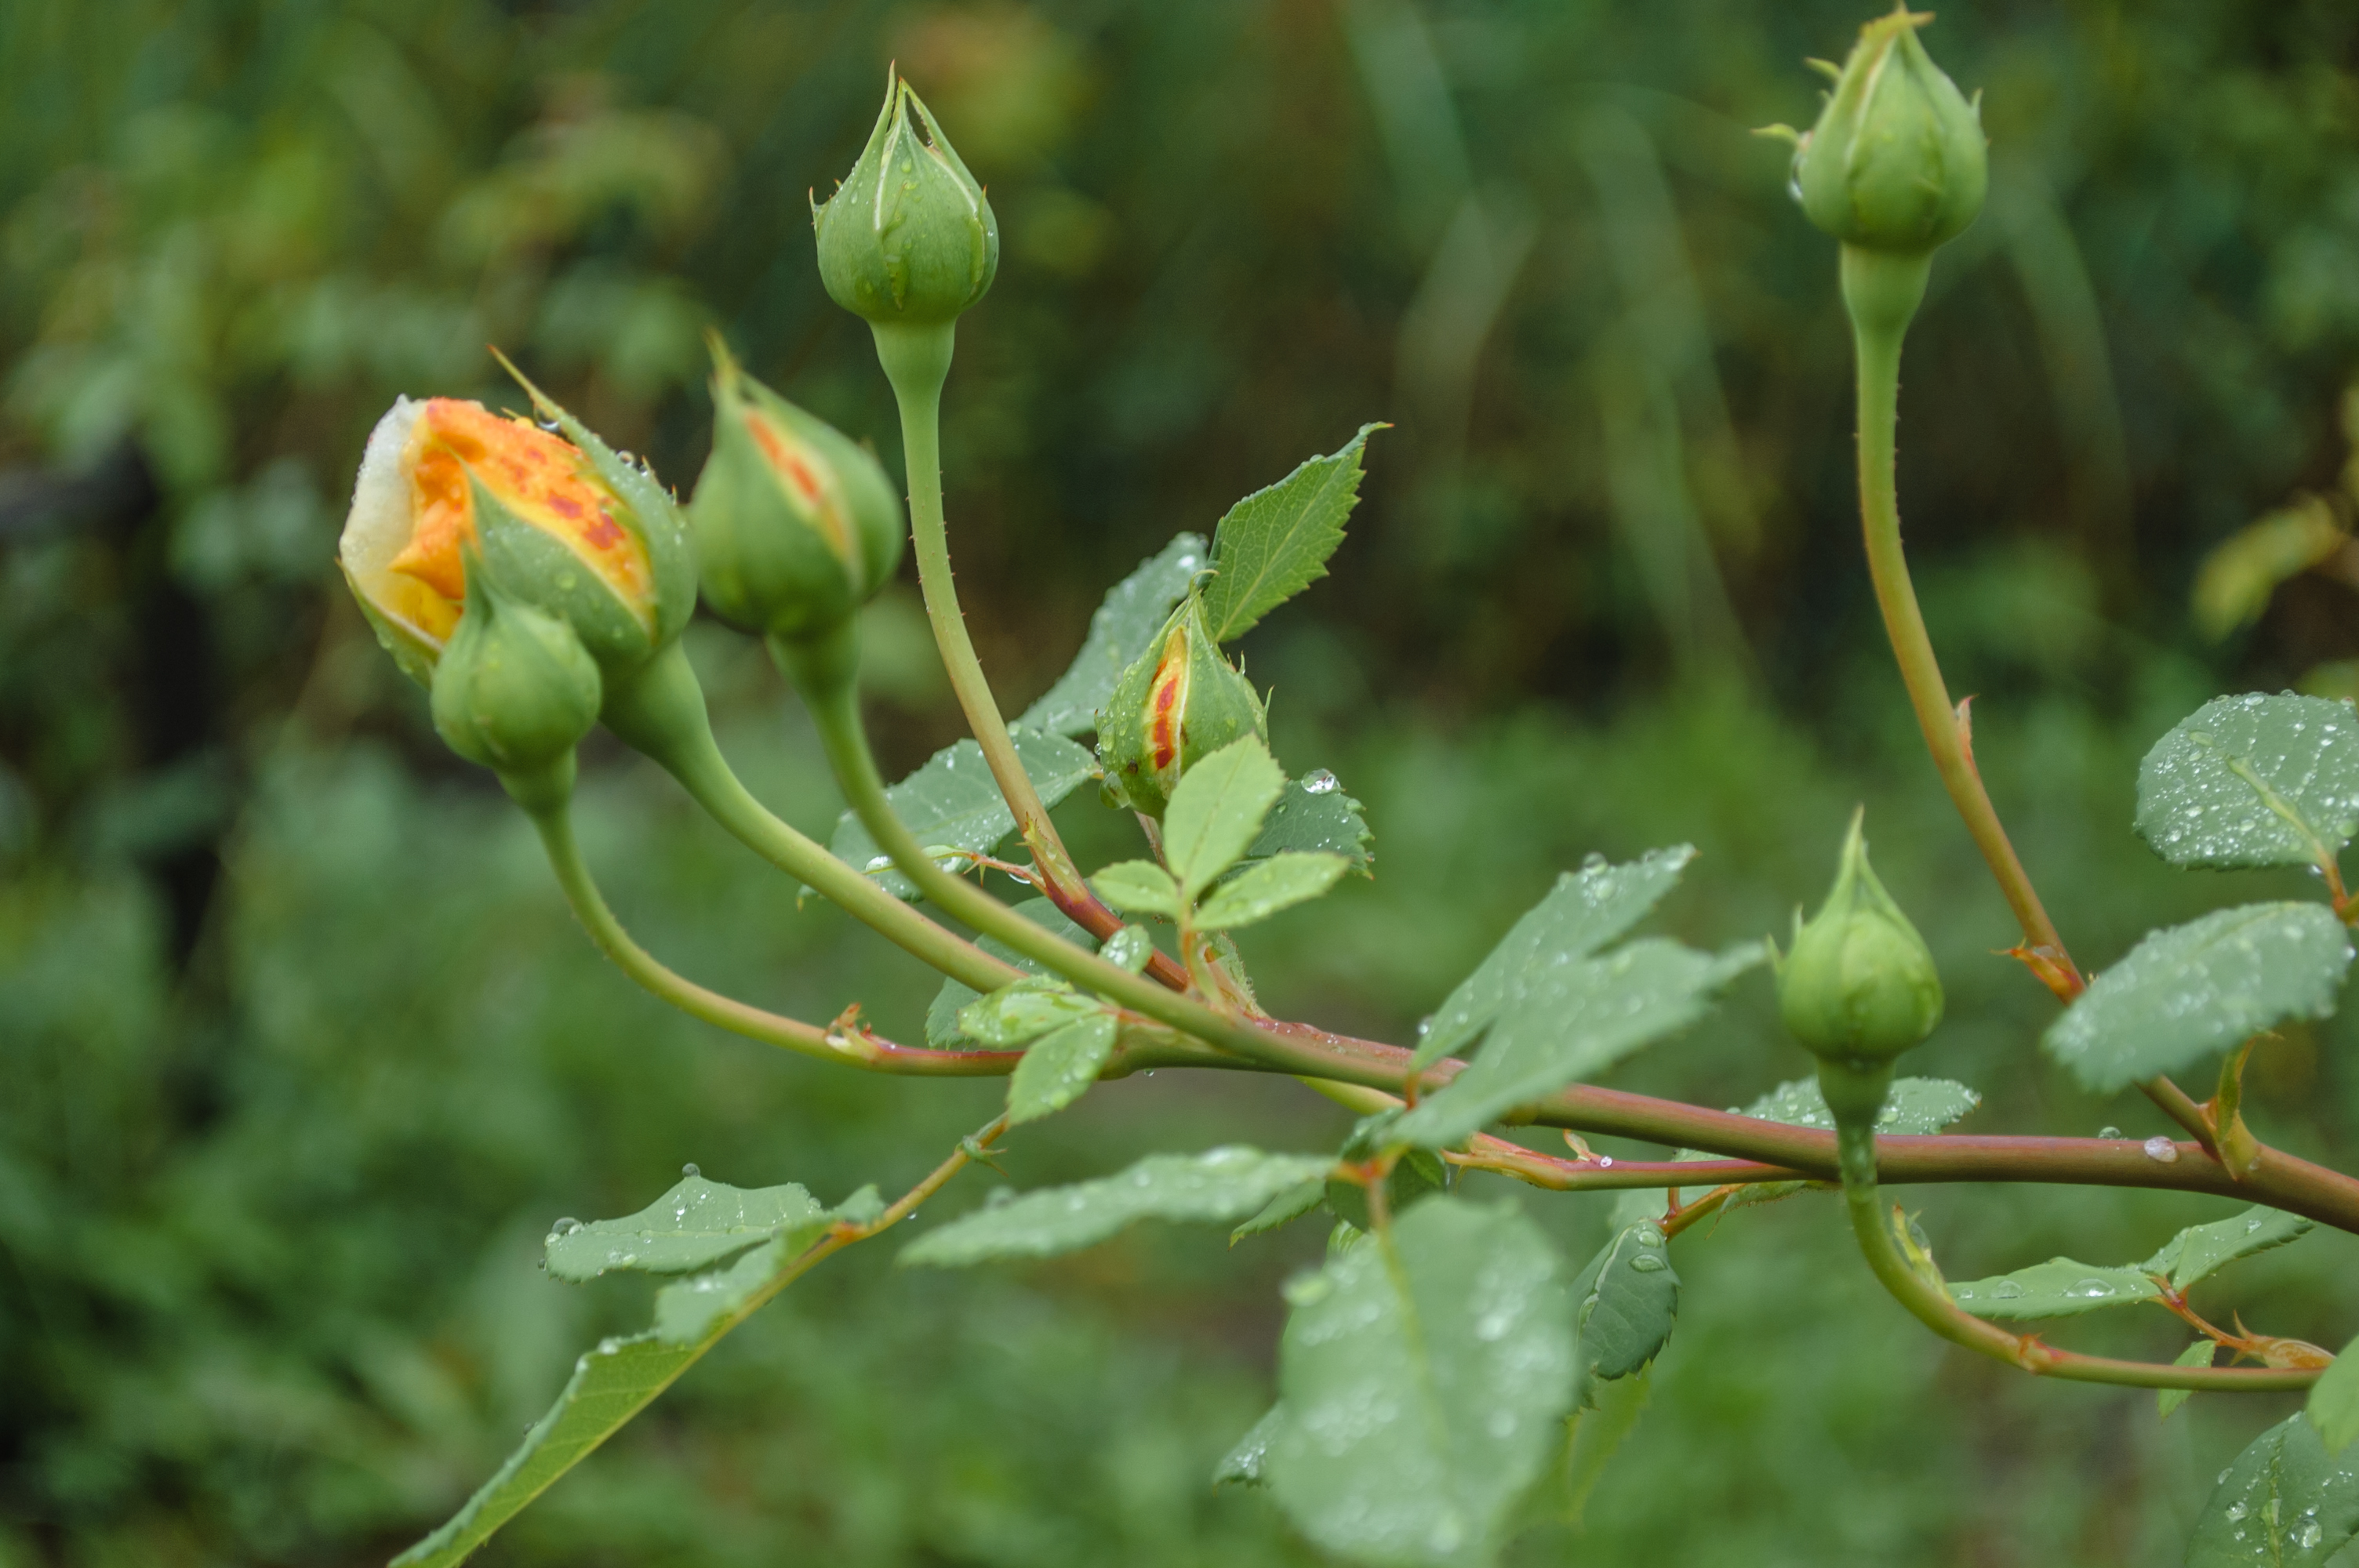
images, plant, flower, branch, twig, terrestrial plant, tree, herbaceous plant, flowering plant, subshrub, Pedicel, plant stem, bud, caesalpinia, petal, shrub